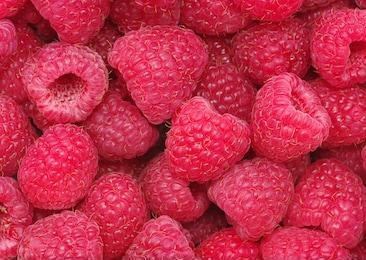
Label: raspberry